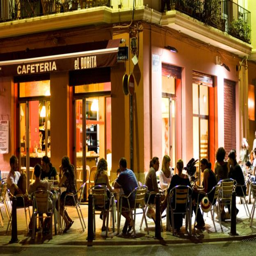
customers drinking outside a bar